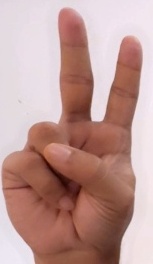
ASL sign: V